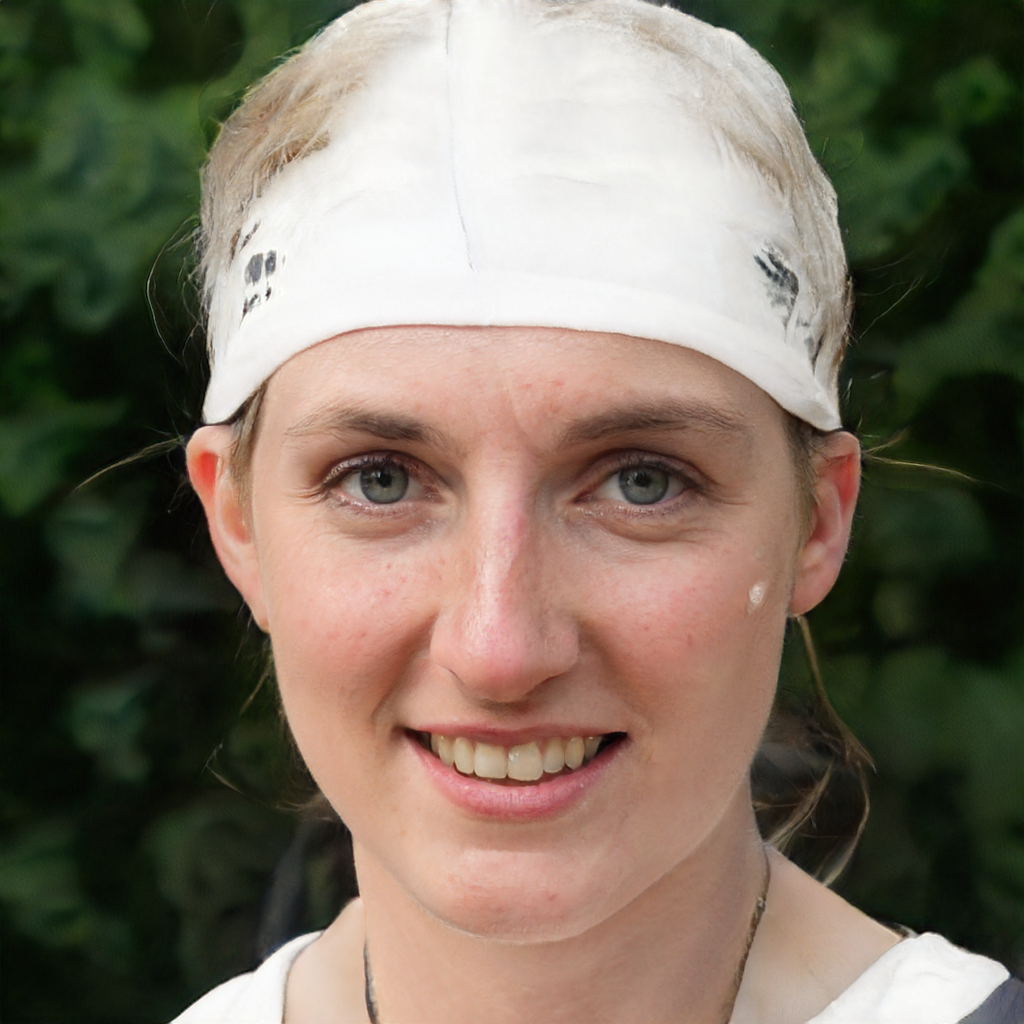
Label: Colored